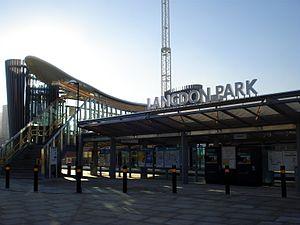
Langdon Park est une station du métro de Londres.